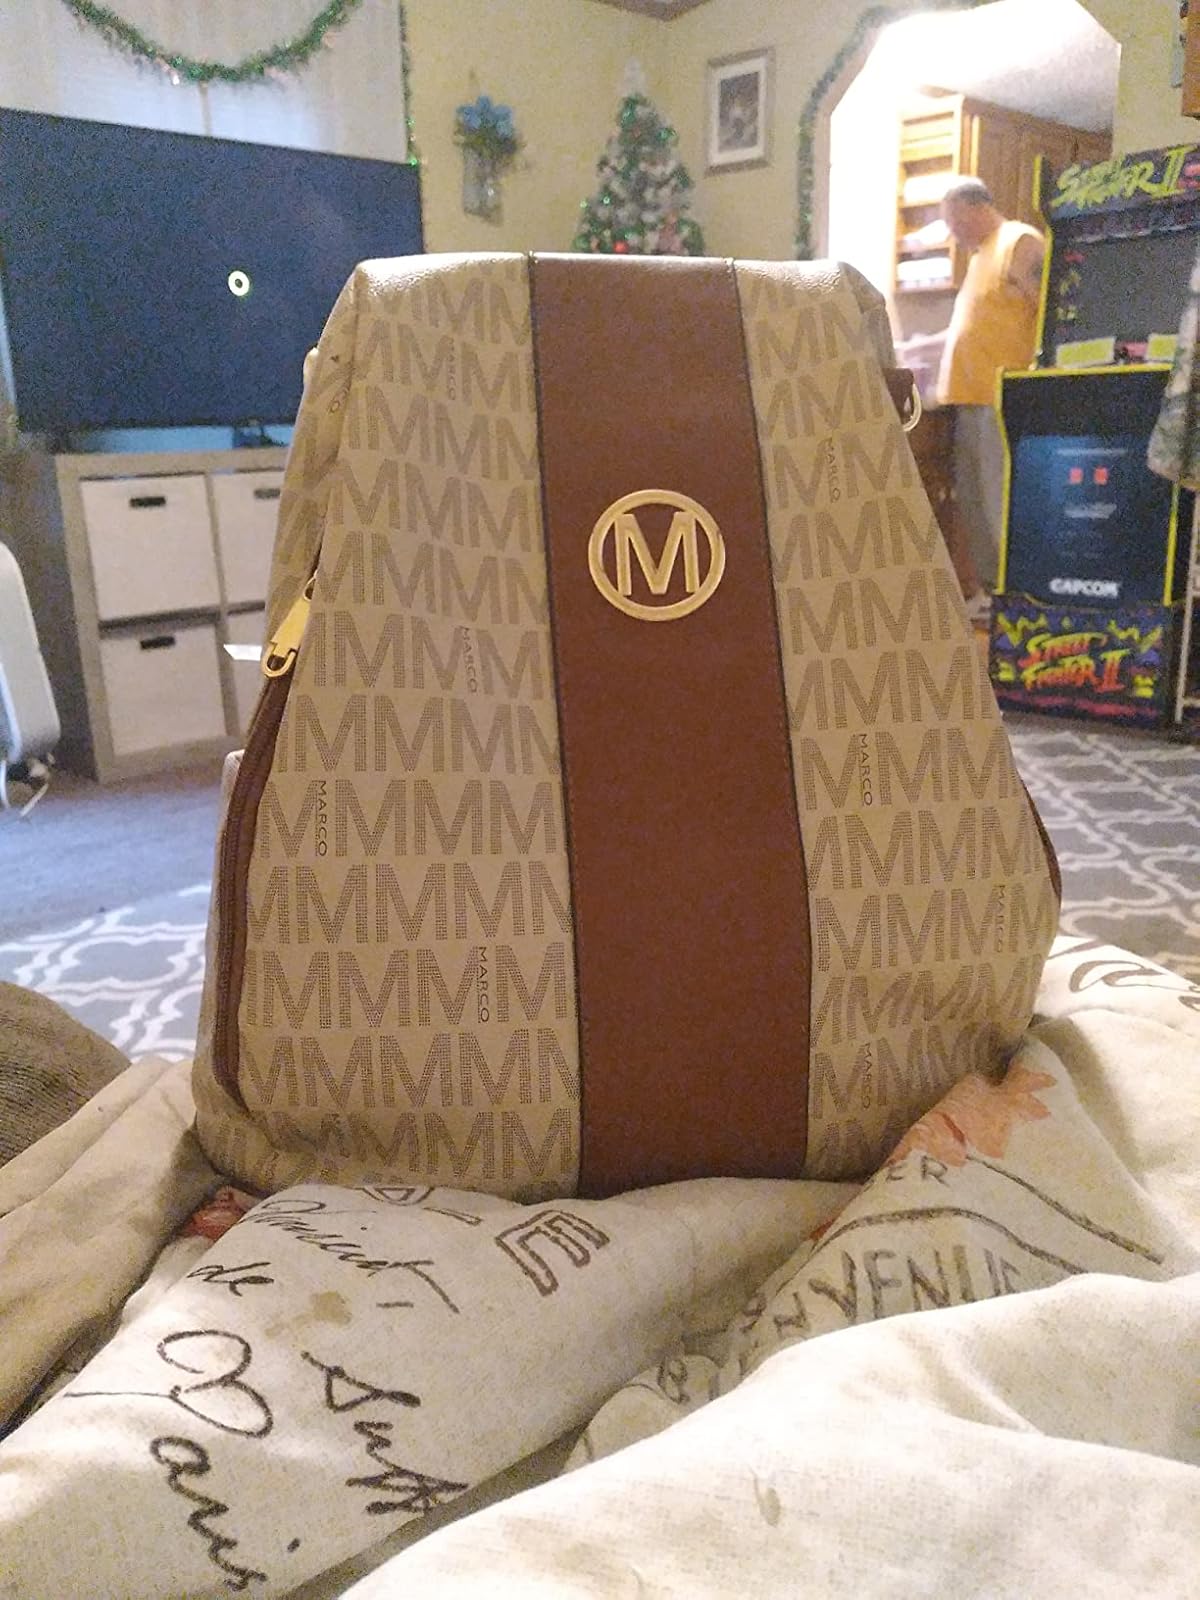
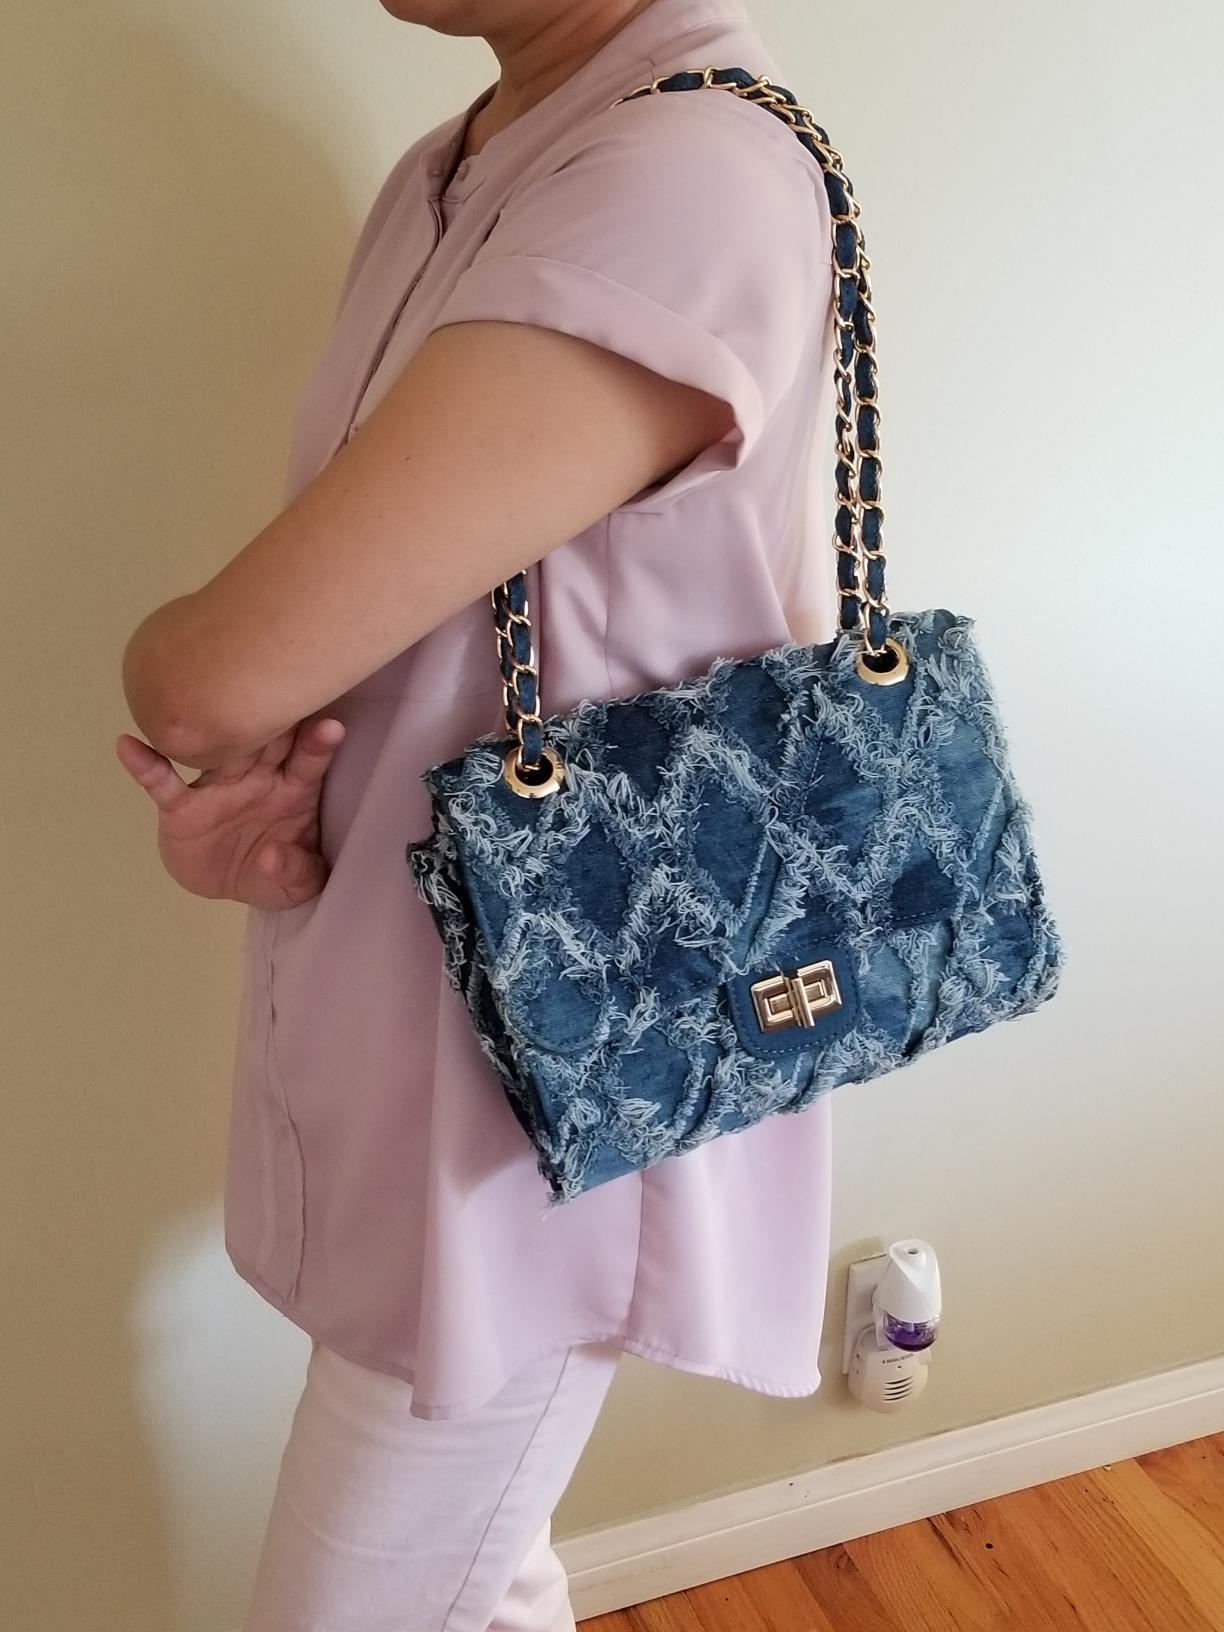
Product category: accessories_handbag
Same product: no